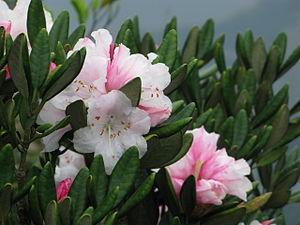
Le rhododendron simiarum est une espèce de rhododendron, originaire du centre sud de la Chine. On en trouve notamment à l'état sauvage, dans les monts des provinces du Hubei, Hunan et Jiangxi.